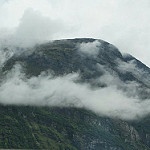
Label: mountain